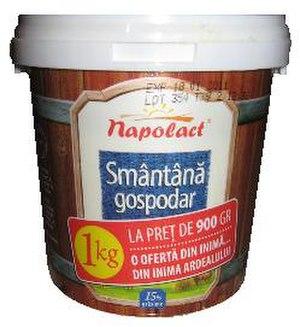
La smetana est un produit laitier similaire à la crème fraîche épaisse. La smetana est utilisée en Europe centrale et en Europe de l'Est. Elle s'apparente à la crème fraîche, mais contient en général 36 à 42 % de matières grasses tirées du lait. Elle est obtenue à partir de lait de vache mais aussi, en Roumanie, de bufflonne.
Napolact ou Napolact S.A. est une compagnie agroalimentaire roumaine spécialisé dans les produits lactés. Napolact possède deux usine, une à Cluj-Napoca et une autre à Țaga. Napolact emploie 394 employés en 2011.